Pedro Diniz

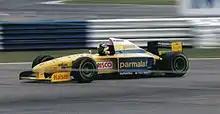
Diniz at the 1995 British Grand Prix

Diniz entered Formula One, the highest category of circuit racing defined by the Fédération Internationale de l'Automobile (FIA), motorsport's world governing body, with the Forti team, as team-mate to Roberto Moreno in 1995. In addition, this was the first of a three-year contract with Diniz and his backers. Despite his lack of success in F3000, he was guaranteed a seat as his family and sponsors were paying a significant amount of the team's budget. Furthermore, retired driver René Arnoux was employed as a consultant and driver coach for Diniz. The season started with Diniz scoring three consecutive finishes, albeit outside of the points scoring positions—but was not classified for the races in Argentina and San Marino. He did not finish the next race in Spain due to a gearbox problem and finished tenth in Monaco. Diniz retired from the next five races he entered, primarily from car issues and spun off into retirement at Magny-Cours. He subsequently finished every remaining race of the season, apart from the Grand Prix held at Suzuka where he spun off. He finished the season scoring no points and was unclassified in the Drivers' Championship. Diniz's good finishing record enabled him to establish himself as a steady, dependable driver. In December, Diniz signed for the Ligier team for 1996, despite team owner Tom Walkinshaw initially refusing to hold talks with the Brazilian driver. Ligier eventually signed Diniz after a shootout test session against other drivers in which Diniz was the fastest, also impressing the team with his approach and technical feedback. At the end of the season, Diniz and his sponsors were described as "throwing their money away" on the uncompetitive Forti. But the more significant impact of his first year in F1 was that the Brazilian had done nothing to assuage critics who had said he was a "pay driver". It took him several years to prove that he was not just in the sport because of his funding.